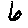
Label: 6